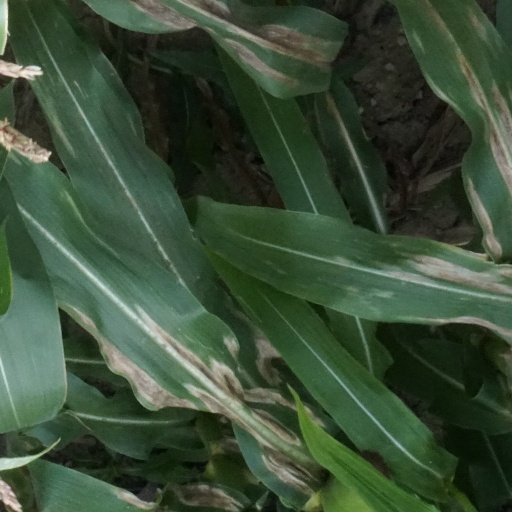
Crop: maize; corn